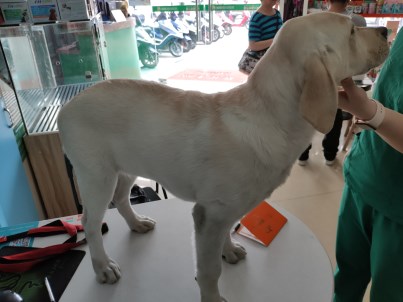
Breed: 3580-n000122-Labrador_retriever